Lost Boys (Peter Pan)

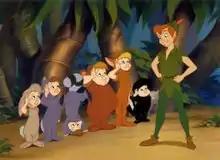
Peter Pan with the Lost Boys, depicted in the 1953 film.

In their appearances in the Disney franchise, the Lost Boys are often named after their animal costumes: Fox/Slightly (voiced by Simon Singer in the first film, Quinn Beswick in the second film, Mason Cotton in "Kingdom Hearts Birth by Sleep", portrayed by Noah Matthews Matofsky in the 2023 film), Rabbit/Nibs (voiced by Jeffrey Silver in the first film, Bradley Pierce in the second film, portrayed by Sebastian Billingsley-Rodriguez), Bear/Cubby (voiced by Robert Ellis in the first film, Spencer Breslin in the second film, Wally Wingert in "Kingdom Hearts Birth by Sleep" and "", Rachel Bloom in "", and portrayed by Florence Bensberg in the 2023 film), Skunk/Tootles (unvoiced in the first and second film, portrayed by Caelan Edie in the 2023 film), and the Raccoons/Twins (voiced by Johnny McGovern in the first film, Aaron Spann in the second film, portrayed by Skyler and Kelsey Yates in the 2023 film).